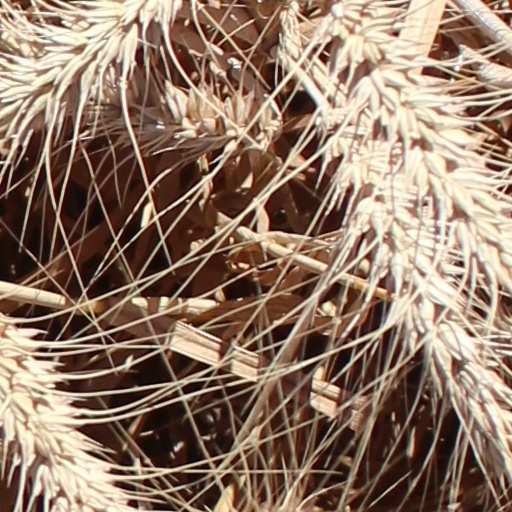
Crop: wheat